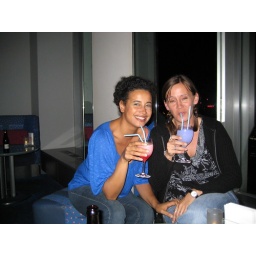
Luna and Vicky in Shinagawa Prince Hotel sky bar